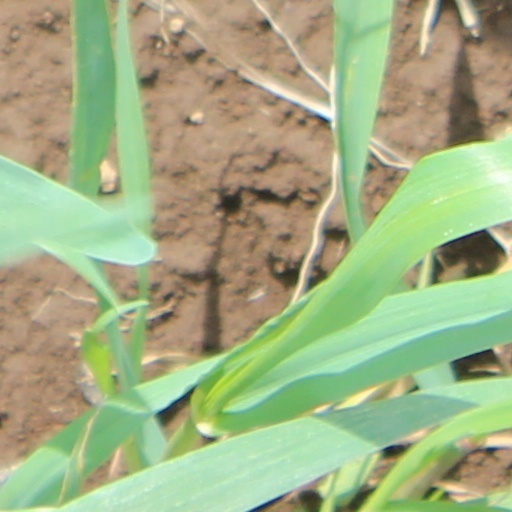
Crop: wheat